Kentucky Blue Grass (album)

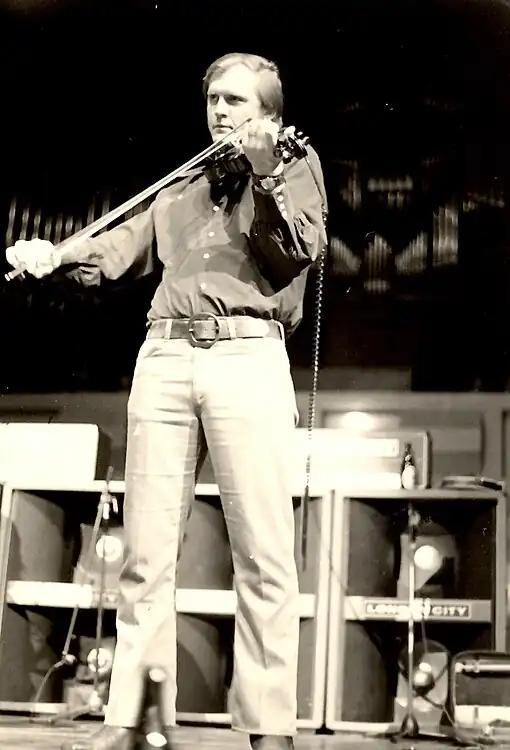
One of the songs on "Kentucky Blue Grass" comes from Byron Berline's only session as a member of the Blue Grass Boys.

The remaining five songs on "Kentucky Blue Grass" were recorded after the release of Monroe's previous studio album, "Blue Grass Time". One recording comes from the only Blue Grass Boys session to feature fiddler Byron Berline, which took place on August 23, 1967, with the rest of the lineup made up by guitarist Roland White, banjo player Vic Jordan and bassist James Monroe. The Bob Wills and Tommy Duncan standard "Sally Goodin" was featured on the album, with fellow recordings "The Gold Rush" and "Virginia Darlin'" making up a single issued in October 1968. Two more songs from after Berline's departure were included on the album, both from a session on November 9, 1967 — Bill Monroe's "Kentucky Mandolin", featuring Benny Williams as sole fiddler, and Bill's daughter Melissa's "Is the Blue Moon Still Shining", on which Williams backed up Vassar Clements. The latter was initially released alongside fellow session cut "Train 45 (Heading South)" on January 1, 1968.